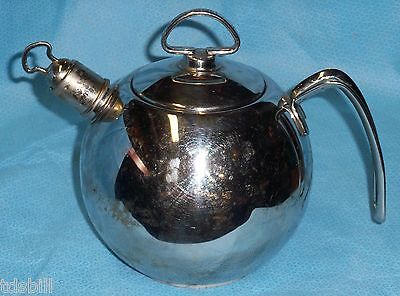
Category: kettle